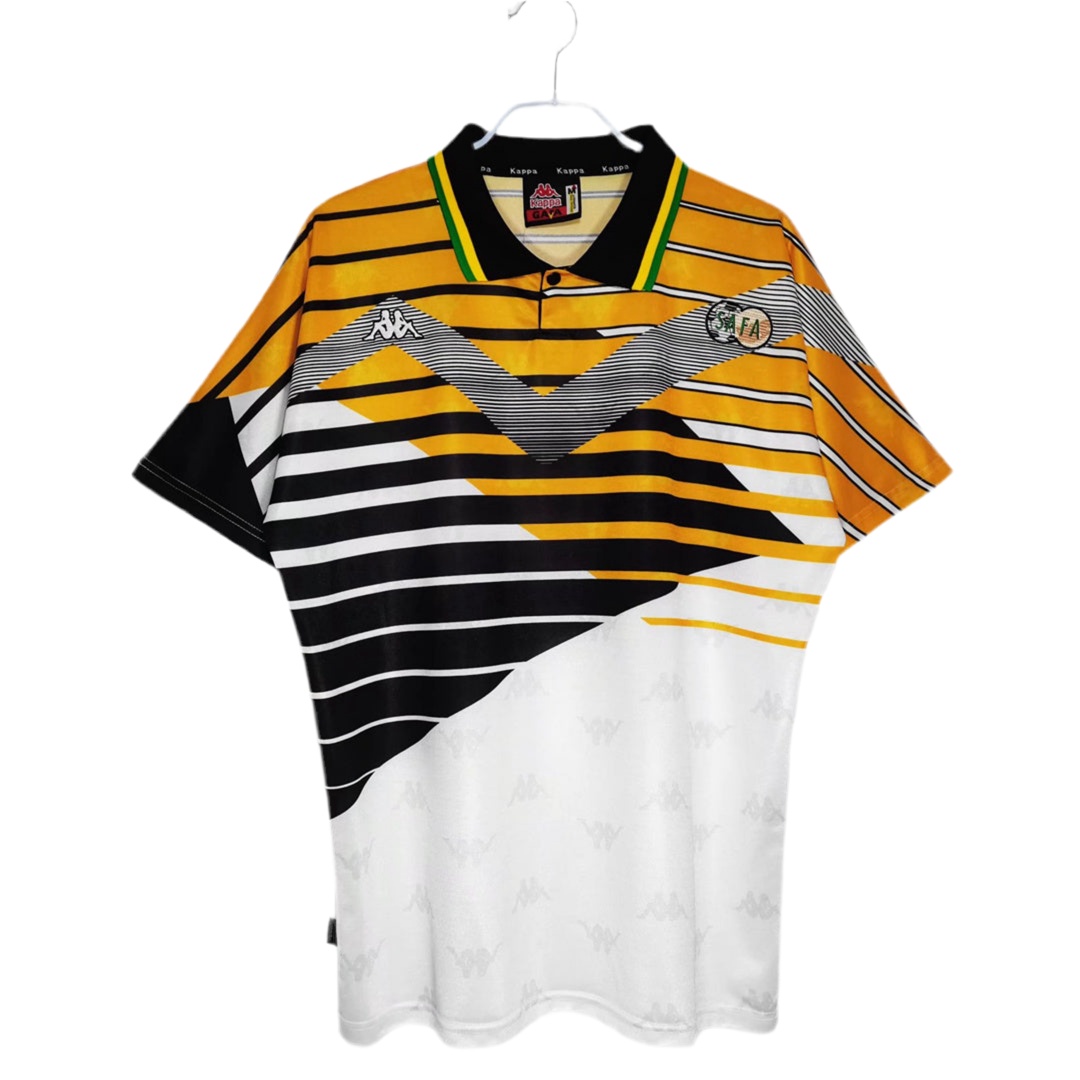
South Africa 1995 Home Kit
Brand: Goalden
Category: Arts & Entertainment > Hobbies & Creative Arts > Collectibles > Sports Collectibles > Sports Fan Accessories > Jerseys